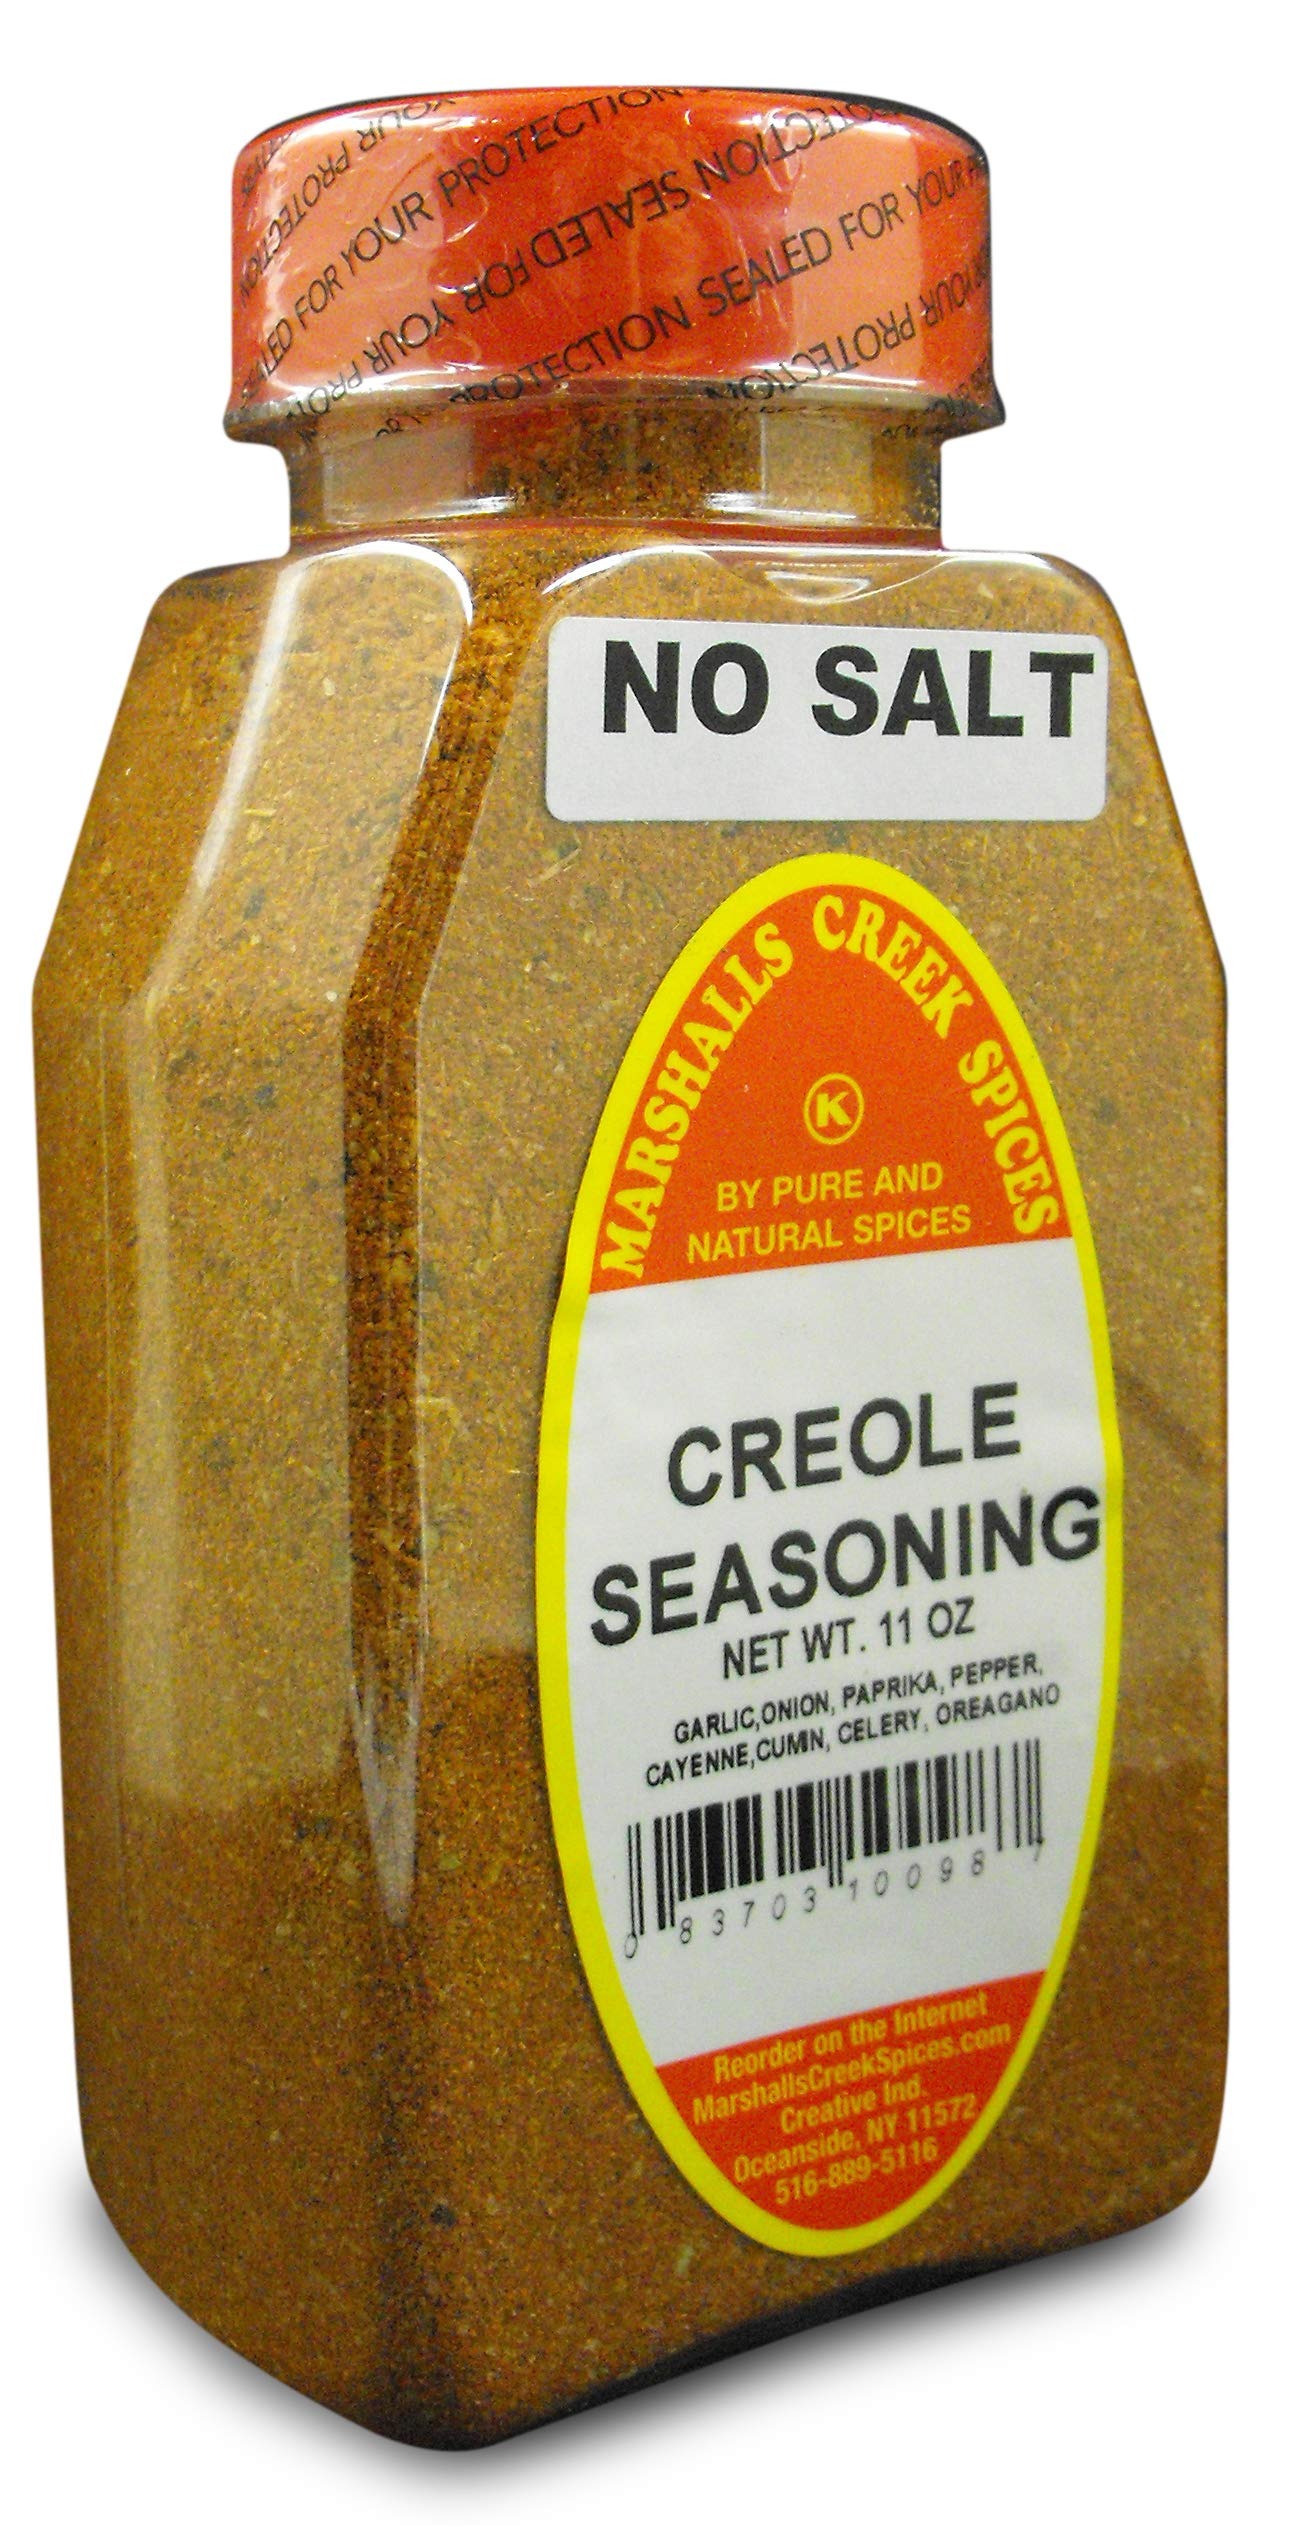
Item Name: Marshalls Creek Spices (3 PACK) CREOLE SEASONING NO SALT
Bullet Point 1: Marshalls Creek Spices buys in small quantities and packs weekly providing the freshest spices possible. Fresher spices means more flavor and a longer shelf life.
Bullet Point 2: No Fillers - No MSG
Bullet Point 3: All Natural & Kosher
Bullet Point 4: Flat Rate Shipping Per Order. No Limit
Product Description: 11 ounce jar of Creole Seasoning Ingredients: garlic, onion, paprika, pepper, cayenne, cumin, celery, oregano
Value: 11.0
Unit: Ounce

Price: 29.99